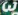
Number: 3